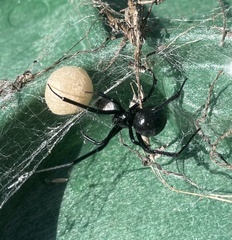
Species: Lactrodectus_hesperus